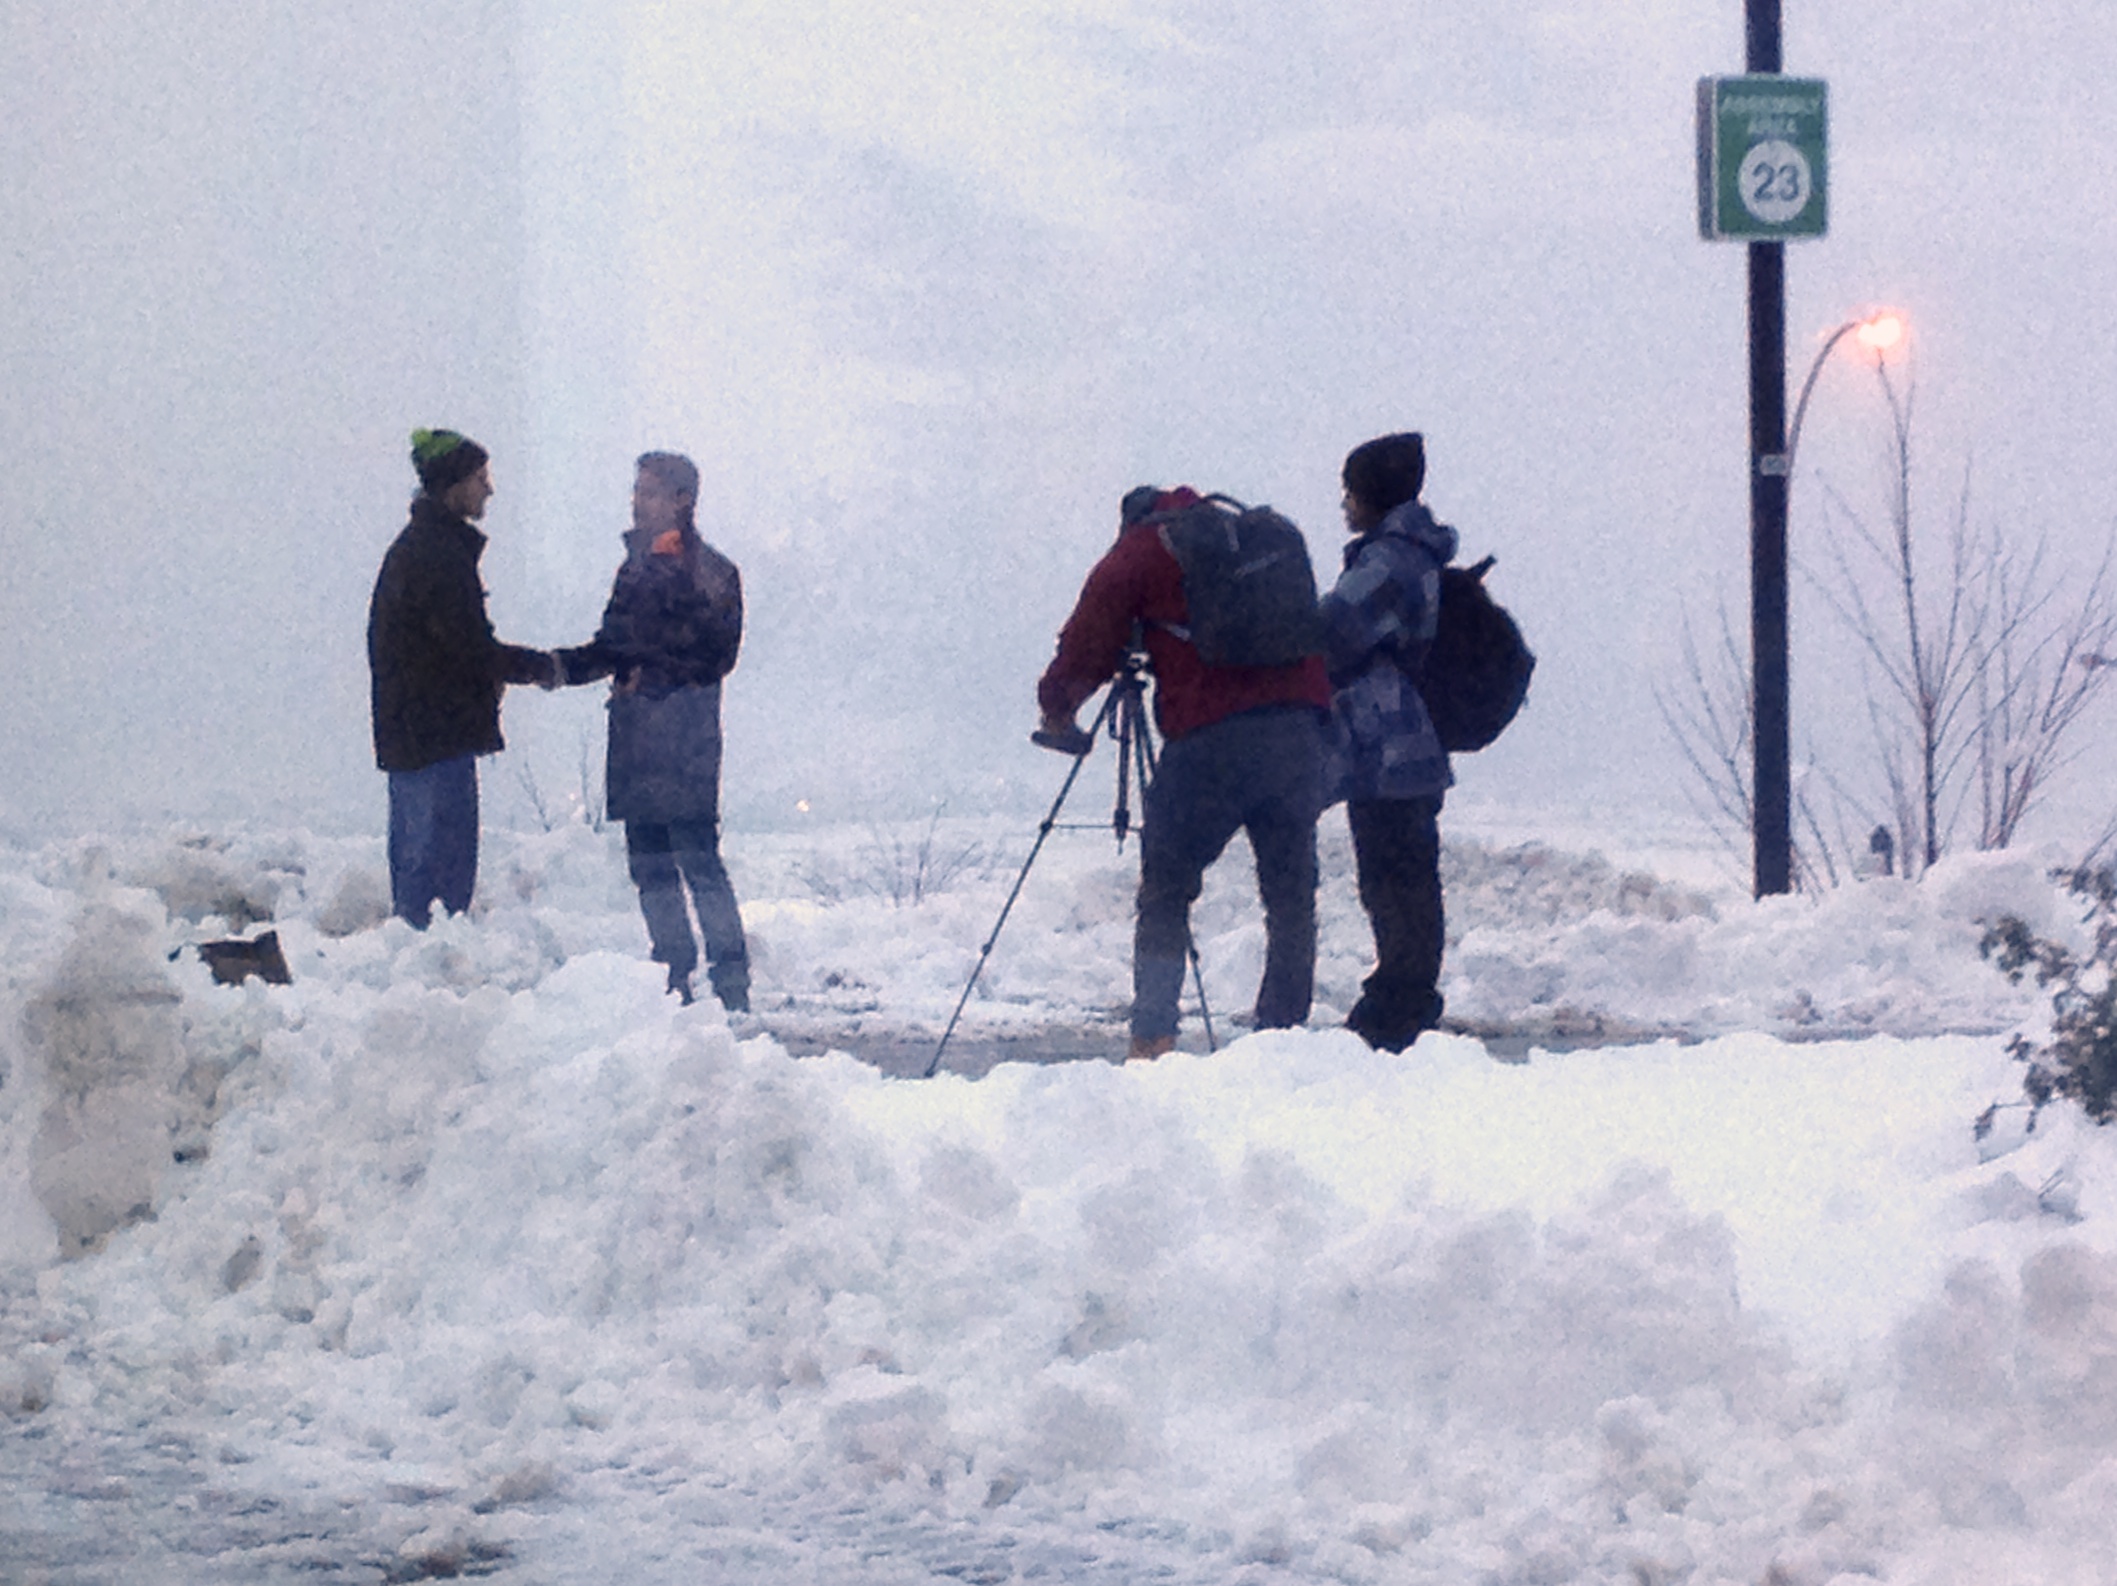
snow, winter, ice, weather, footwear, blizzard, freezing, geological phenomenon, winter storm